Tawny mining bee

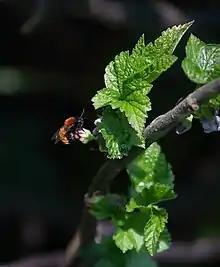
Female tawny mining bee collecting pollen from a blackcurrant flower

It mates in spring, after which the male dies and the female starts to build a nest. Sometimes more than a hundred females build nests in a few square metres but the tawny mining bee does not create a colony, each female having her own nest. The tawny mining bee is therefore classified amongst solitary and communal bees. The nest is a vertical shaft deep, with several brood cells branching off it. The female fills these cells with a mixture of nectar and pollen, on which she lays one egg in each cell. The larva hatches within a few days, grows quickly and pupates within a few weeks. The adults emerge in spring after hibernation.